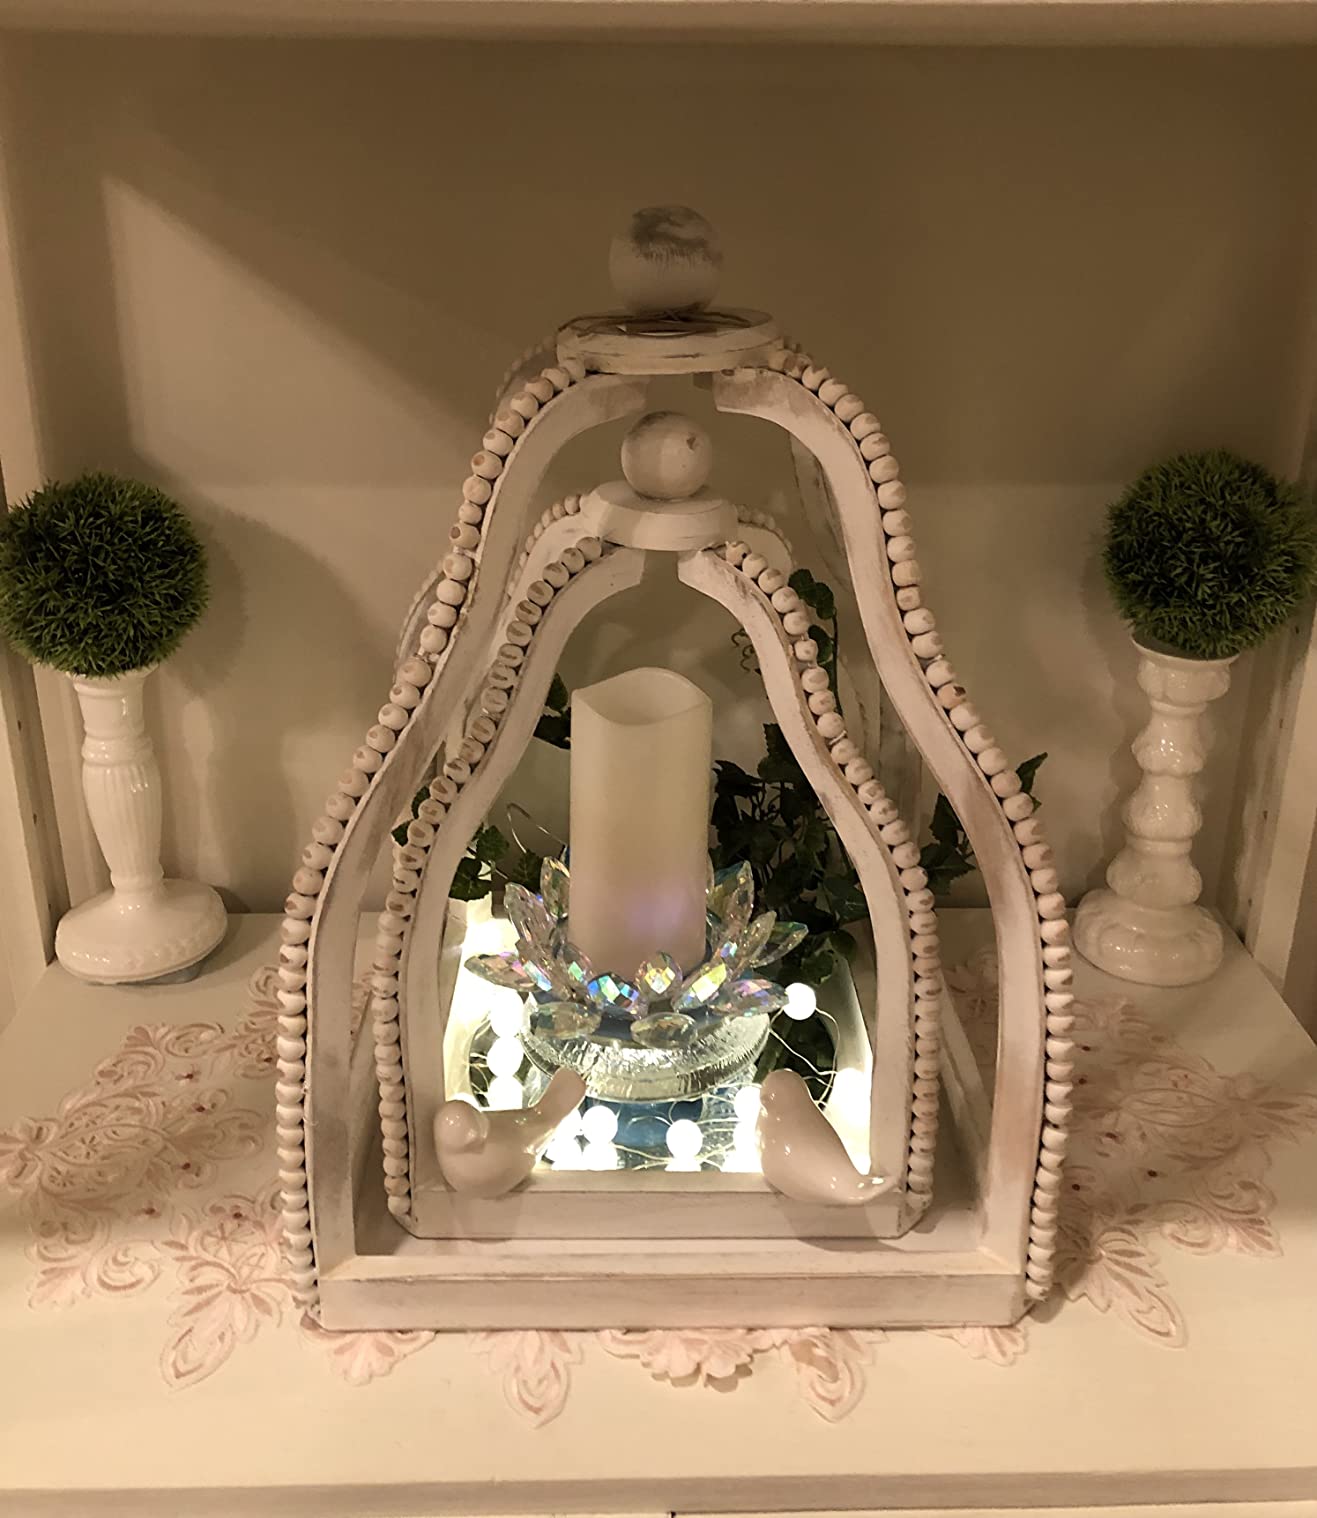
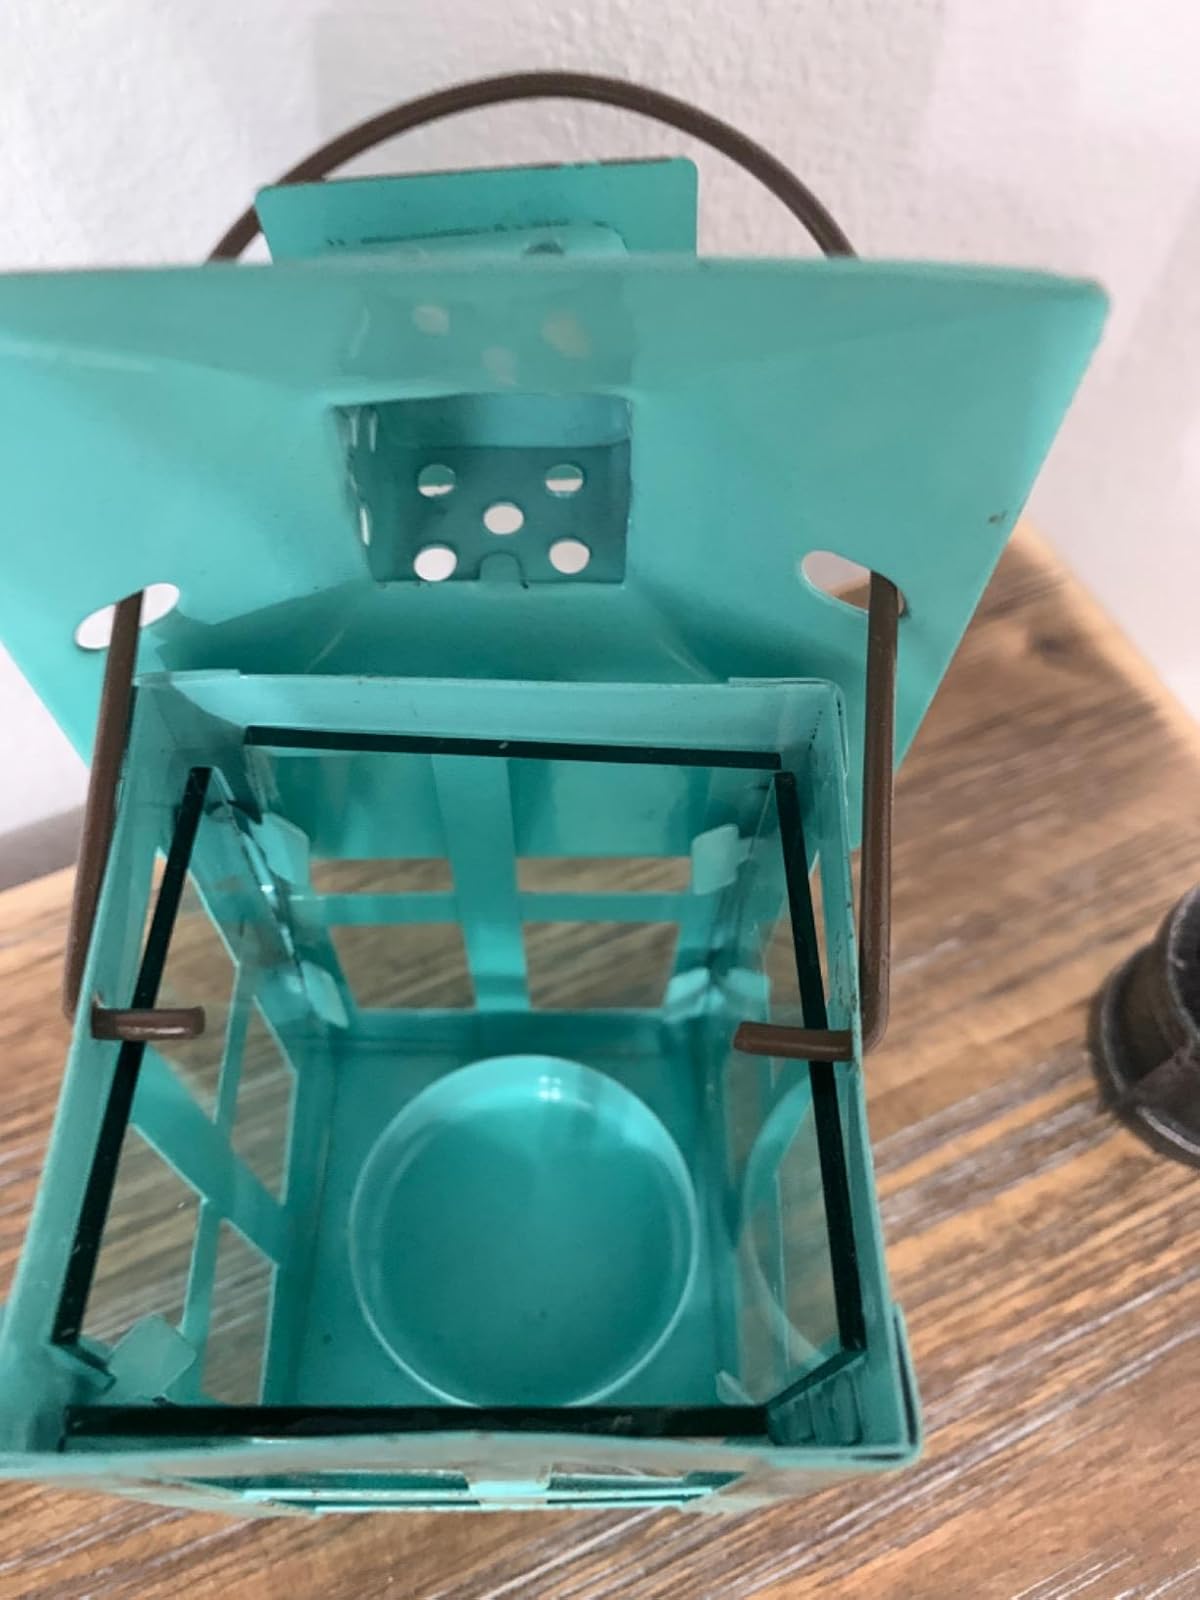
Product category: lantern
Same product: no